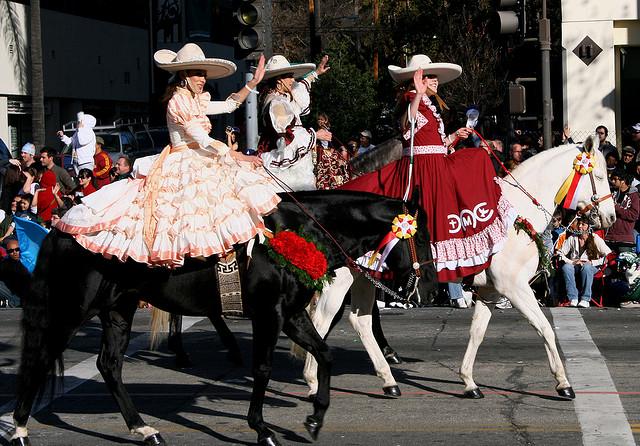
Spanish women are riding horses through the street.